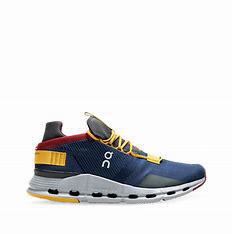
Brand: ON
Model: Cloudnova